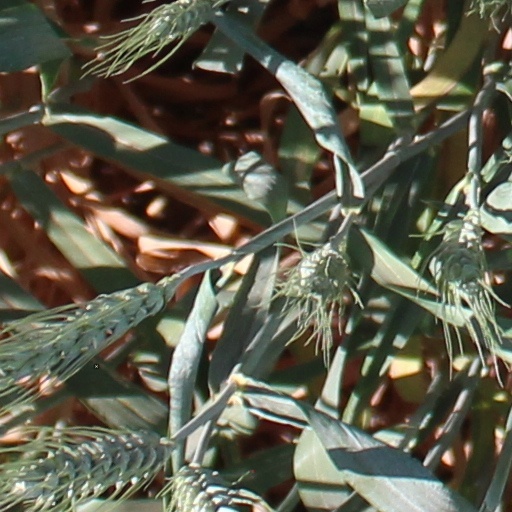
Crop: wheat